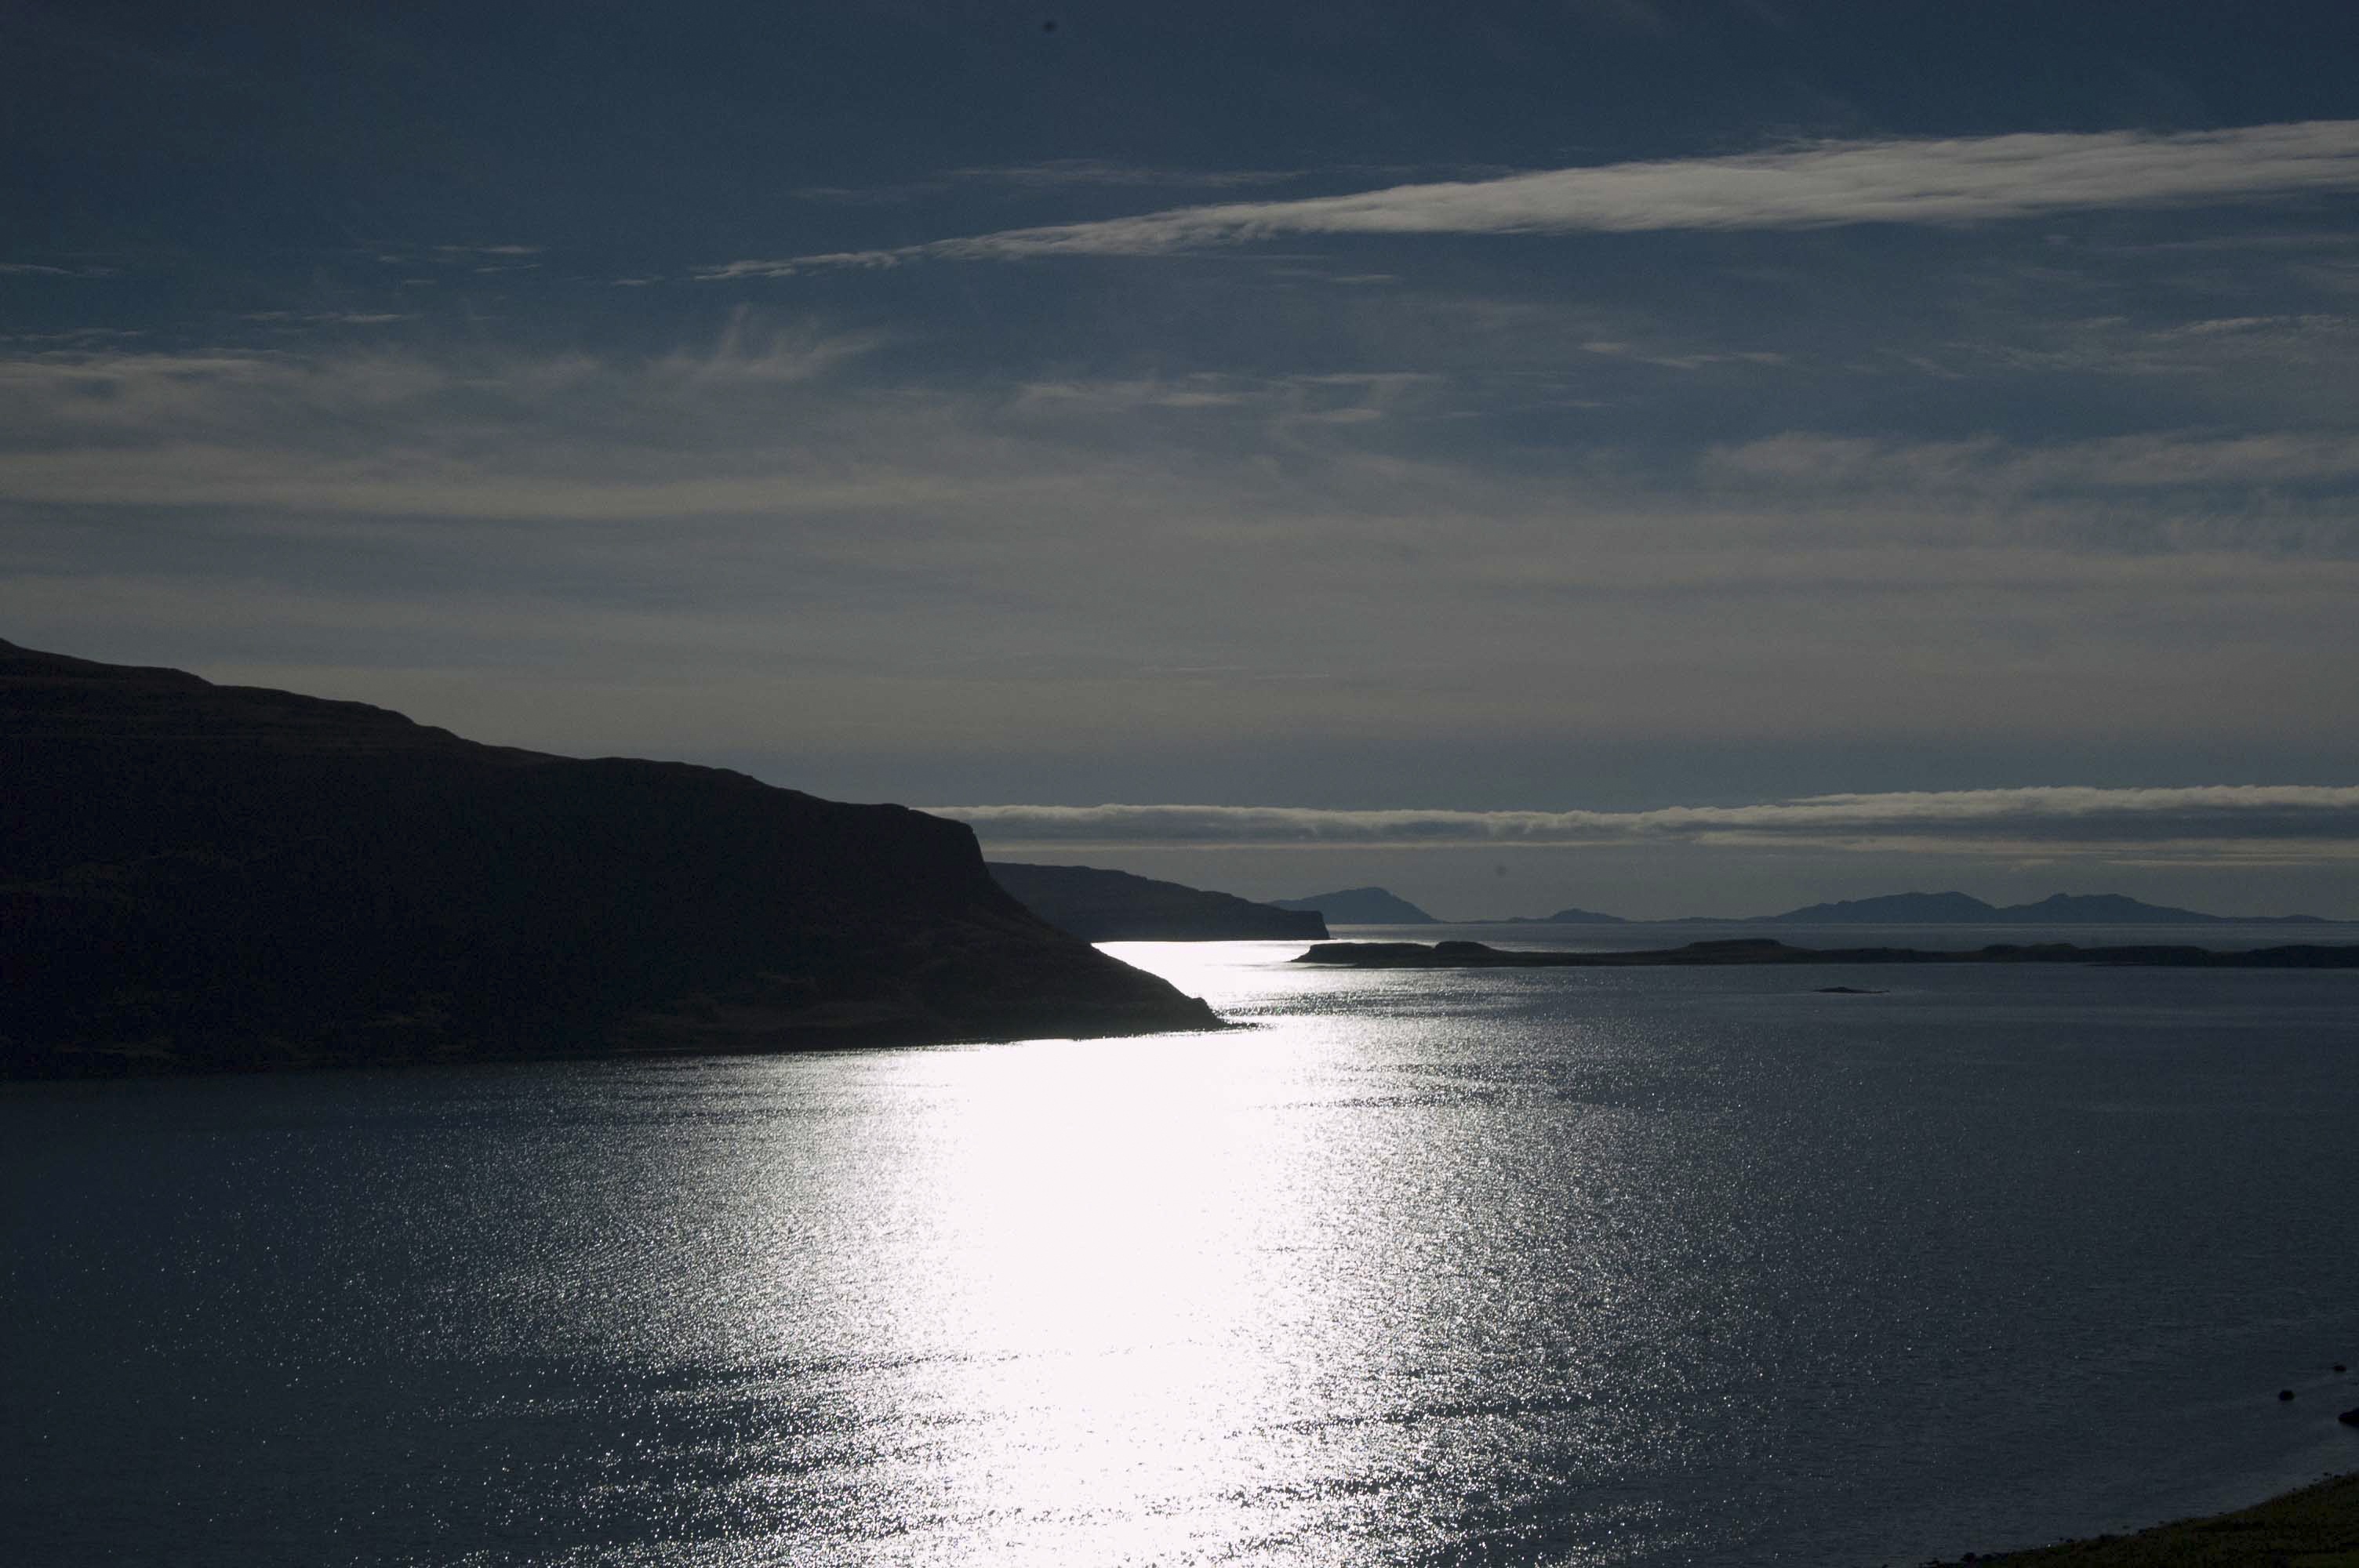
beach, landscape, sea, coast, outdoor, ocean, horizon, cloud, sunset, morning, shore, lake, dawn, dusk, evening, reflection, bay, island, reservoir, moonlight, body of water, scene, loch, highlands, hebrides, landform, atmospheric phenomenon